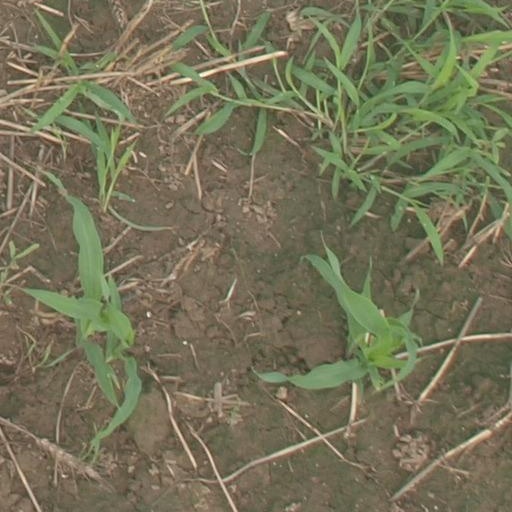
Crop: maize; corn